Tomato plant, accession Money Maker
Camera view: horizontal (90 deg, fisheye); turntable rotation: 240 degrees
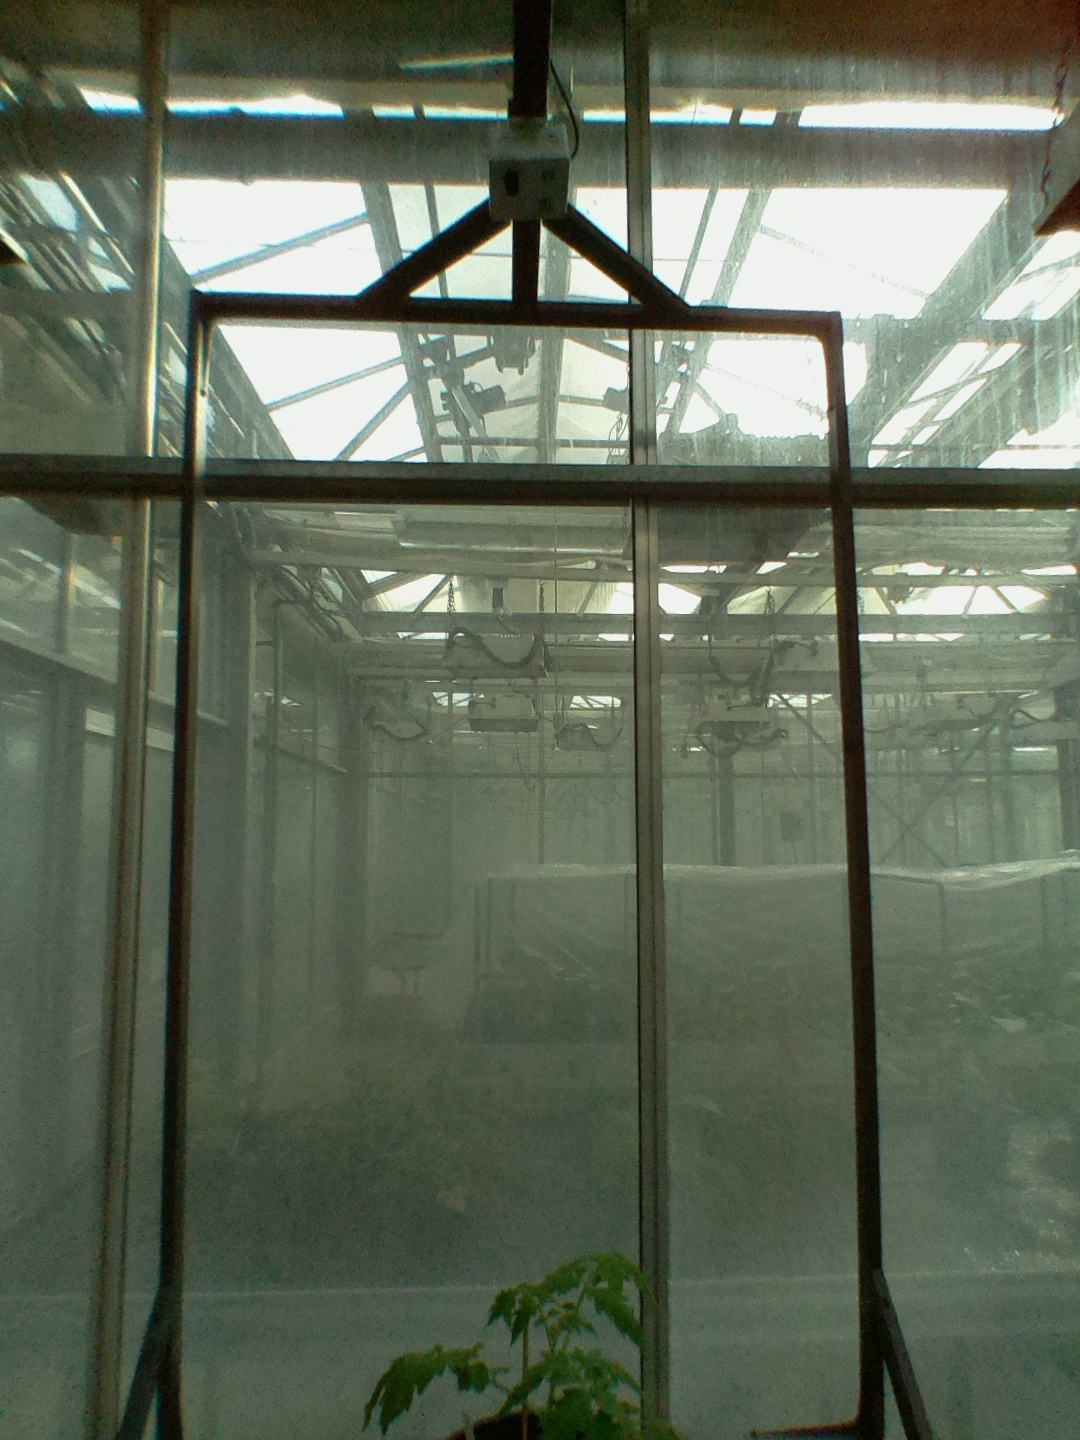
BBCH growth stage 13: 6 of true leaves visible